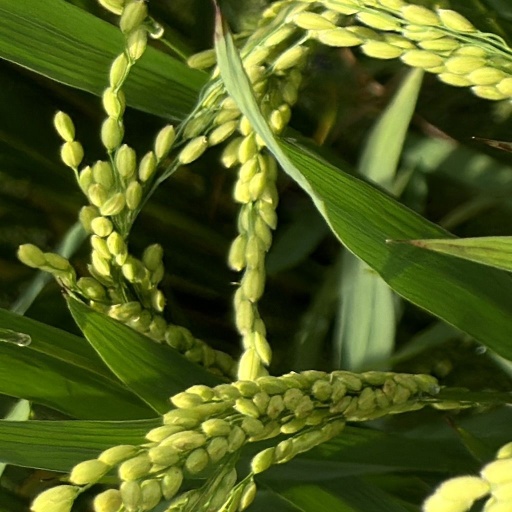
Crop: rice